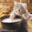
Label: cat